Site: brandenburg
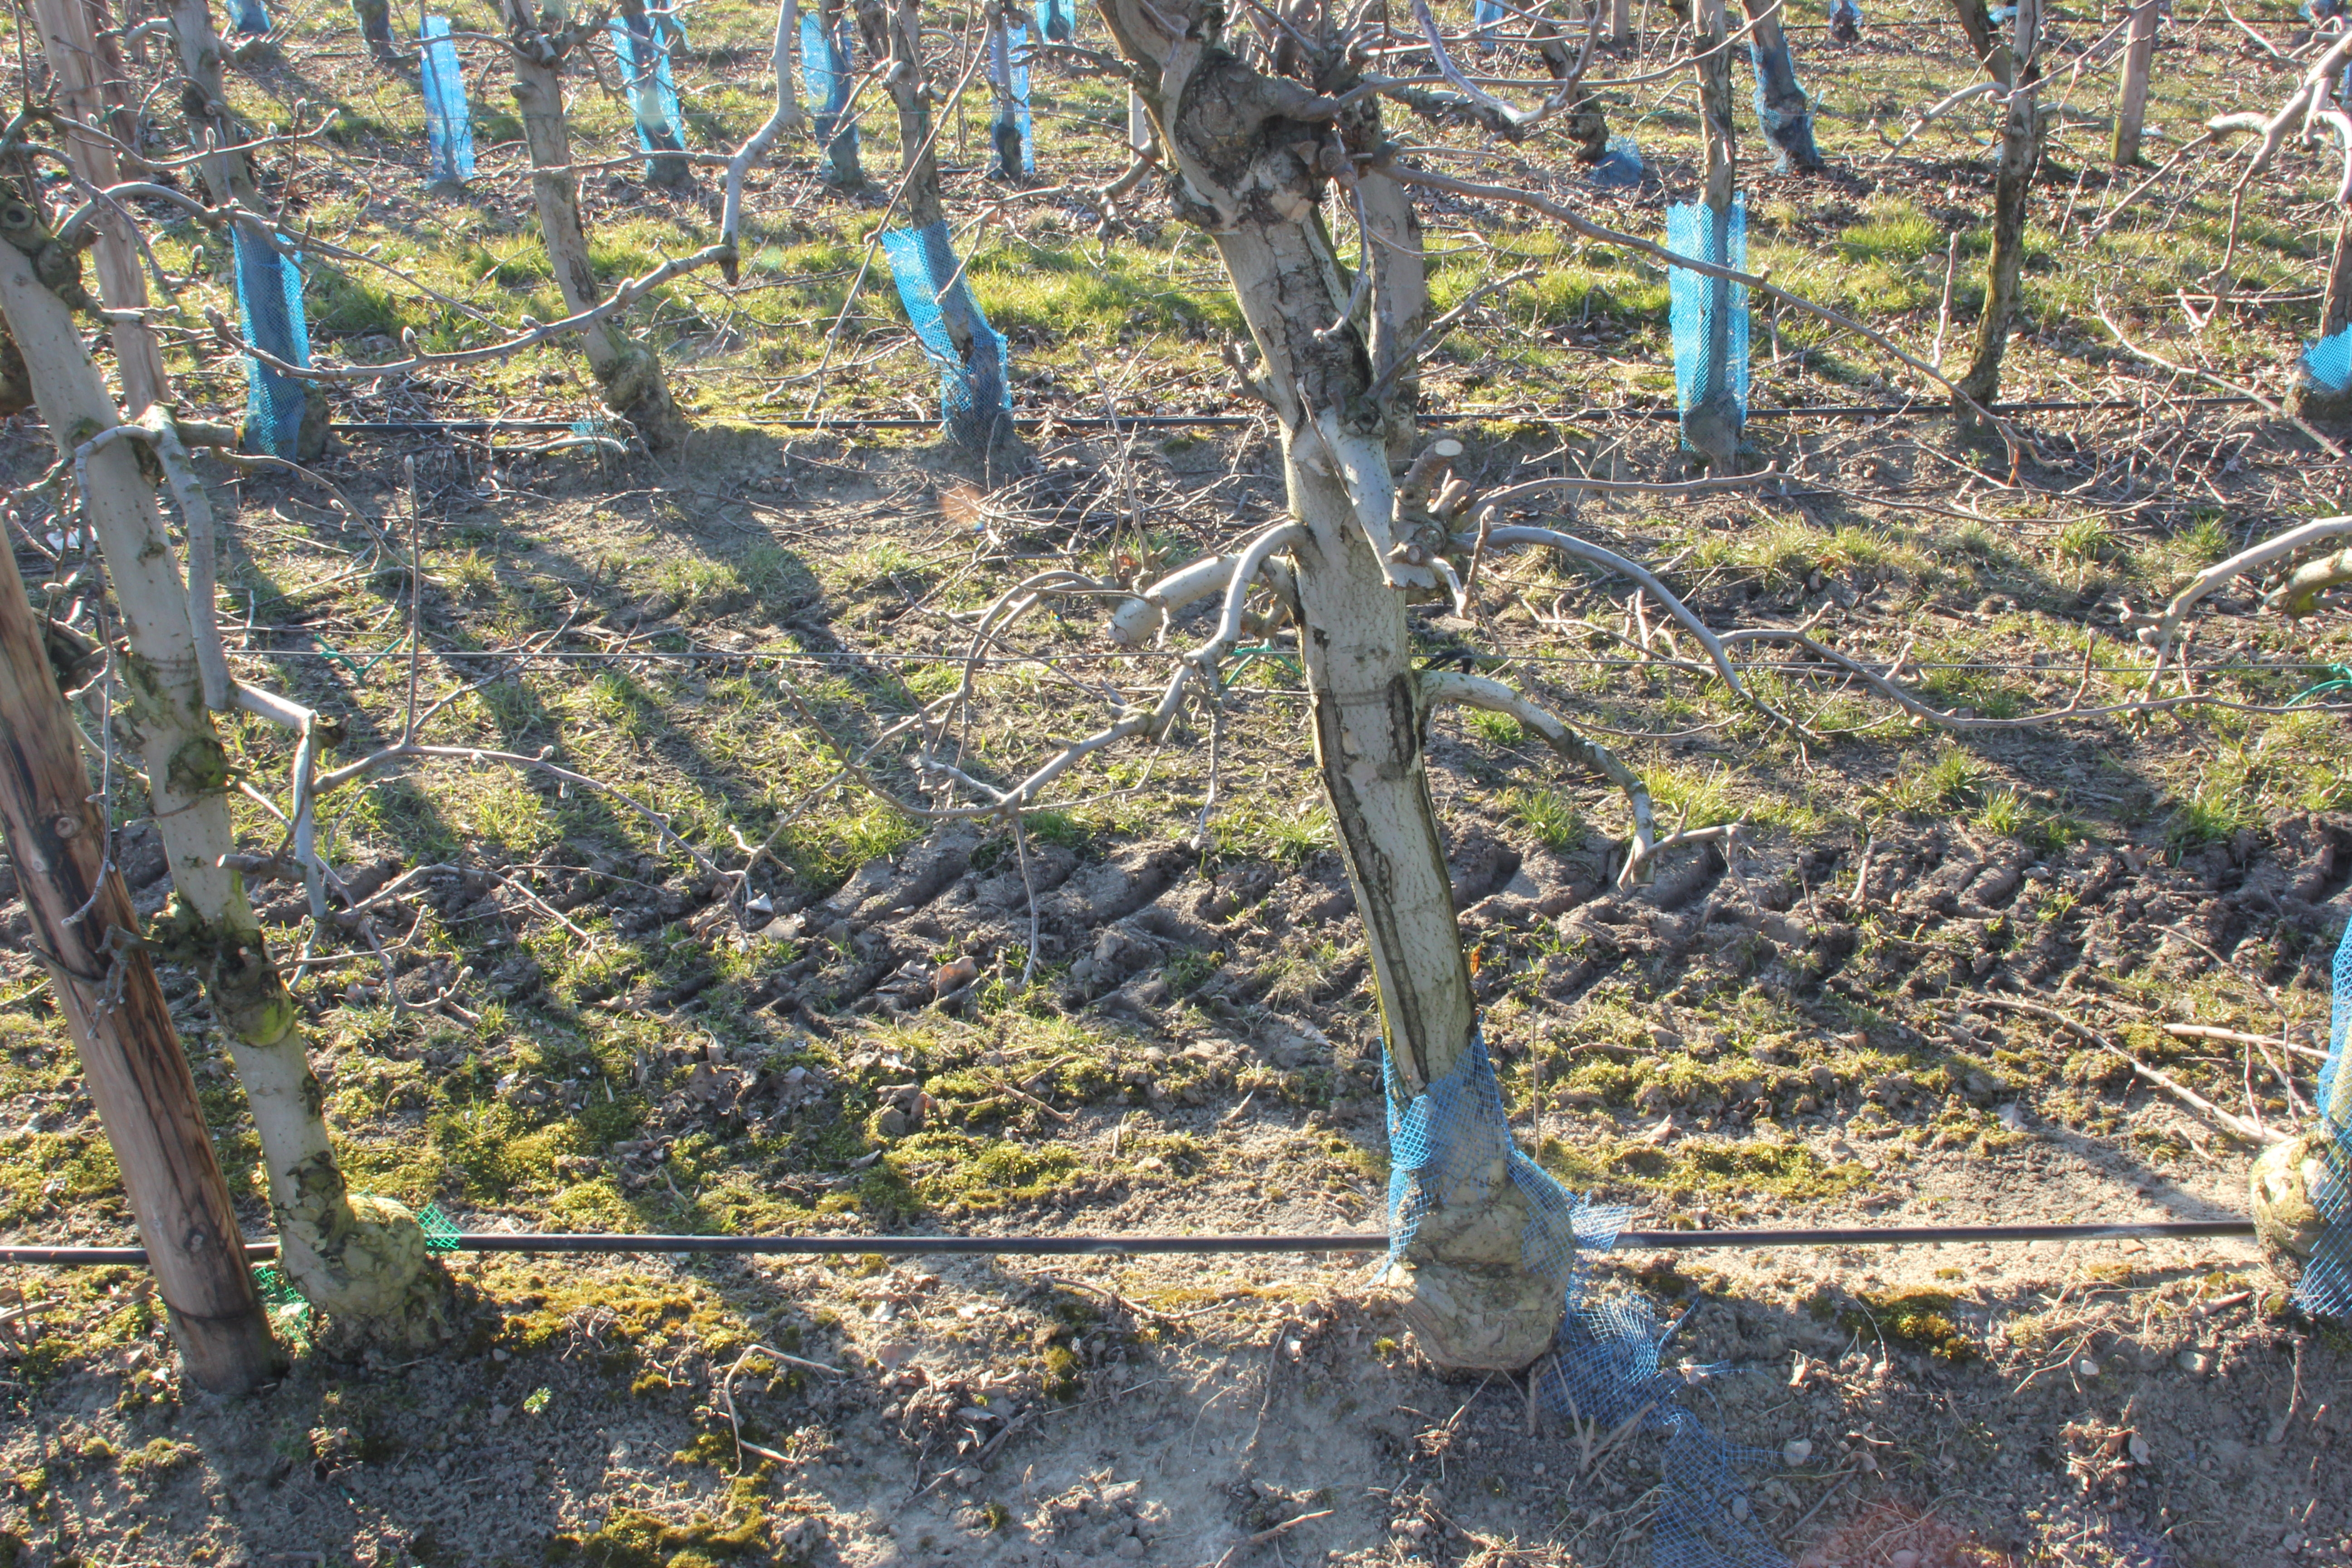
Growth stage (BBCH 03): Bud development